Coastal Fleet

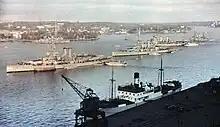
The Coastal Fleet at Strömmen in Stockholm in 1937.

The Coastal Fleet was the operational unit within the Swedish Navy, created from the combat forces capable of maritime operations. The Coastal Fleet was intended to serve as the mobile naval defence or battle group, encompassing all naval warfare capabilities such as artillery, torpedoes, and mines. It was designed to be capable of countering hostile actions along the Swedish coastlines independently of local defence tasks.